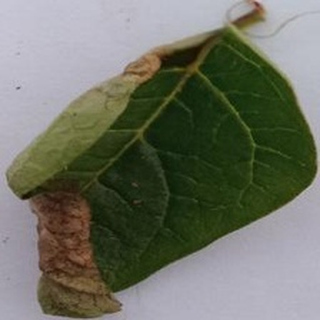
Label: potato_late_blight